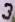
Number: 3